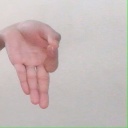
अक्षर: ज्ञ